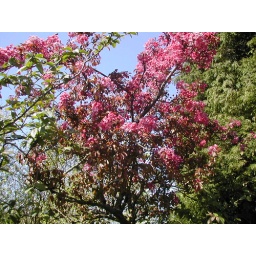
Deep pink and green against the blue sky. Taken on the roadside to the hospital in Lochgilphead Argyll.